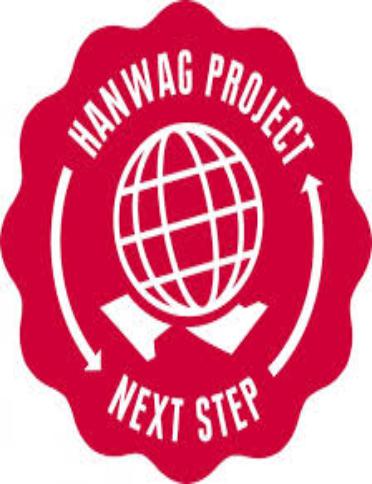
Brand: Hanwag
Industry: Sports